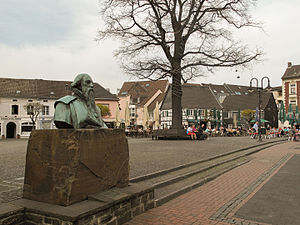
Hilden
Hilden er en by i Tyskland i delstaten Nordrhein-Westfalen med ca. 55.000 indbyggere. Byen ligger i kreisen Mettmann, 10 km vest for Solingen og 15 km øst for Düsseldorf på højre side af elven Rhinen.